Eichborndamm station

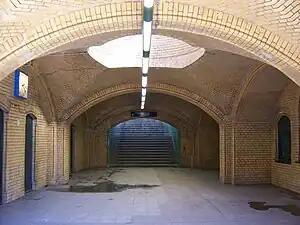
Hallway under the platform

Eichborndamm is a railway station in the Reinickendorf neighbourhood of the homonymous borough in Berlin. It is served by the S-Bahn line .